Question: Please indicate a possible affordance area of bicycle that can be used for pedaling
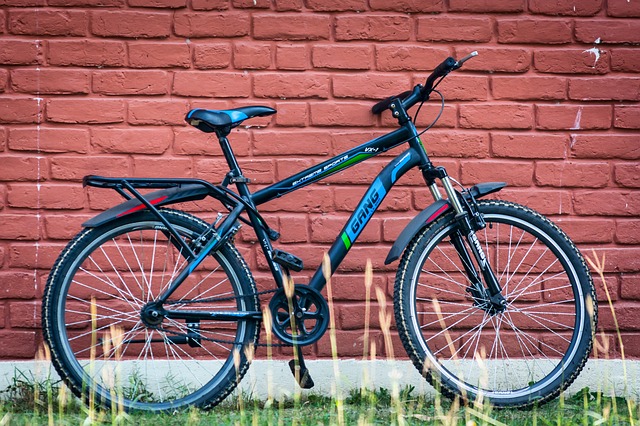
Answer: [268.5, 248, 305.5, 272]